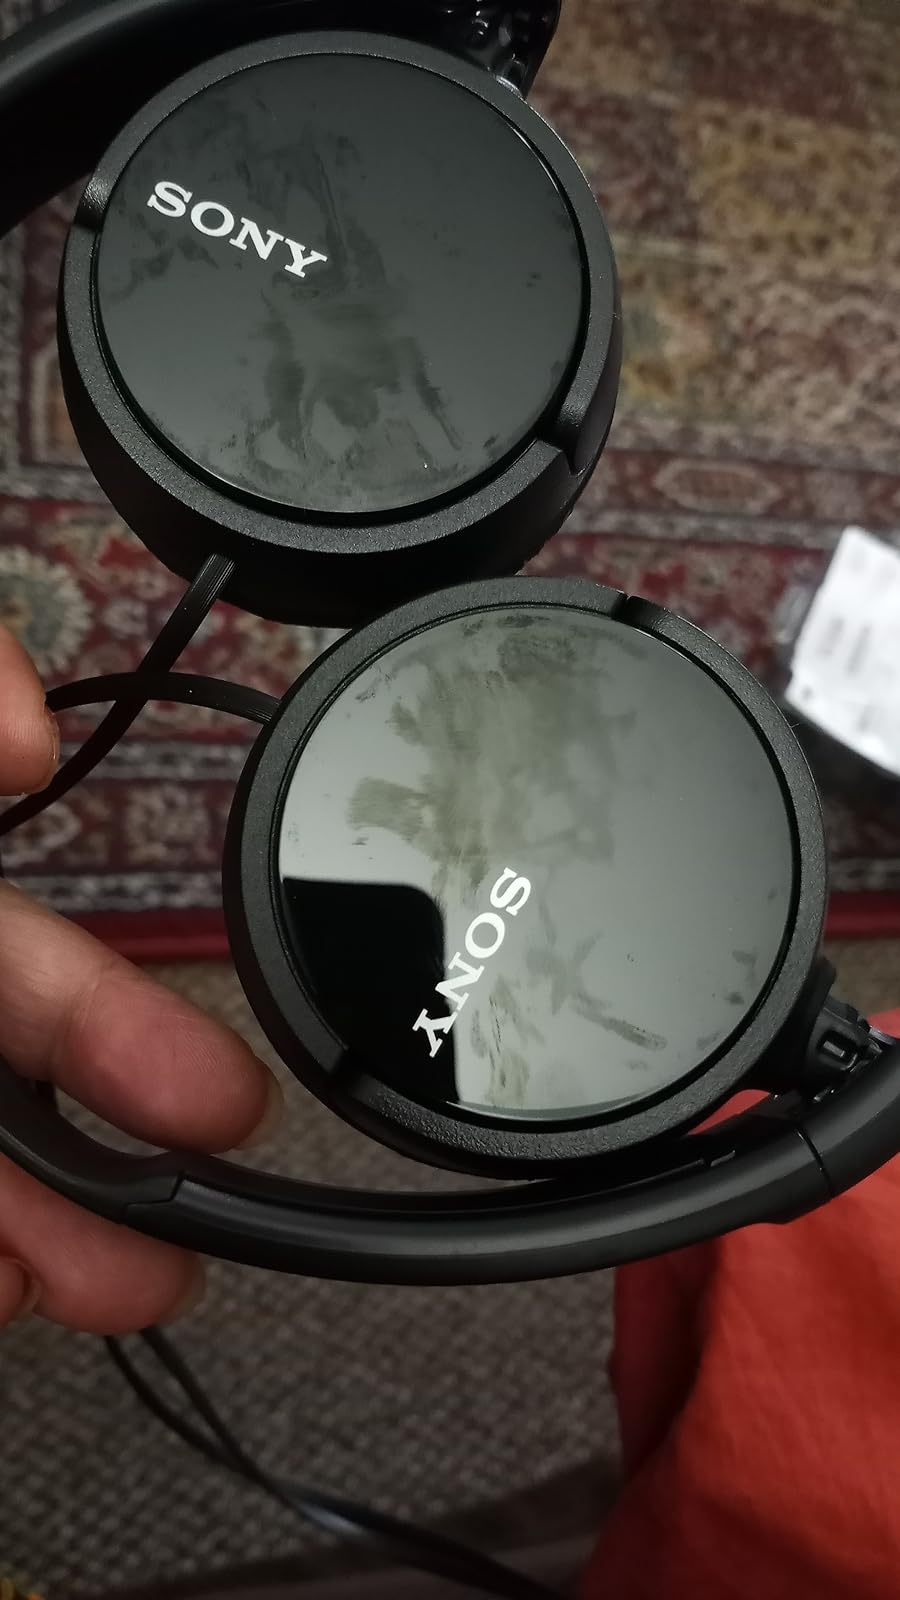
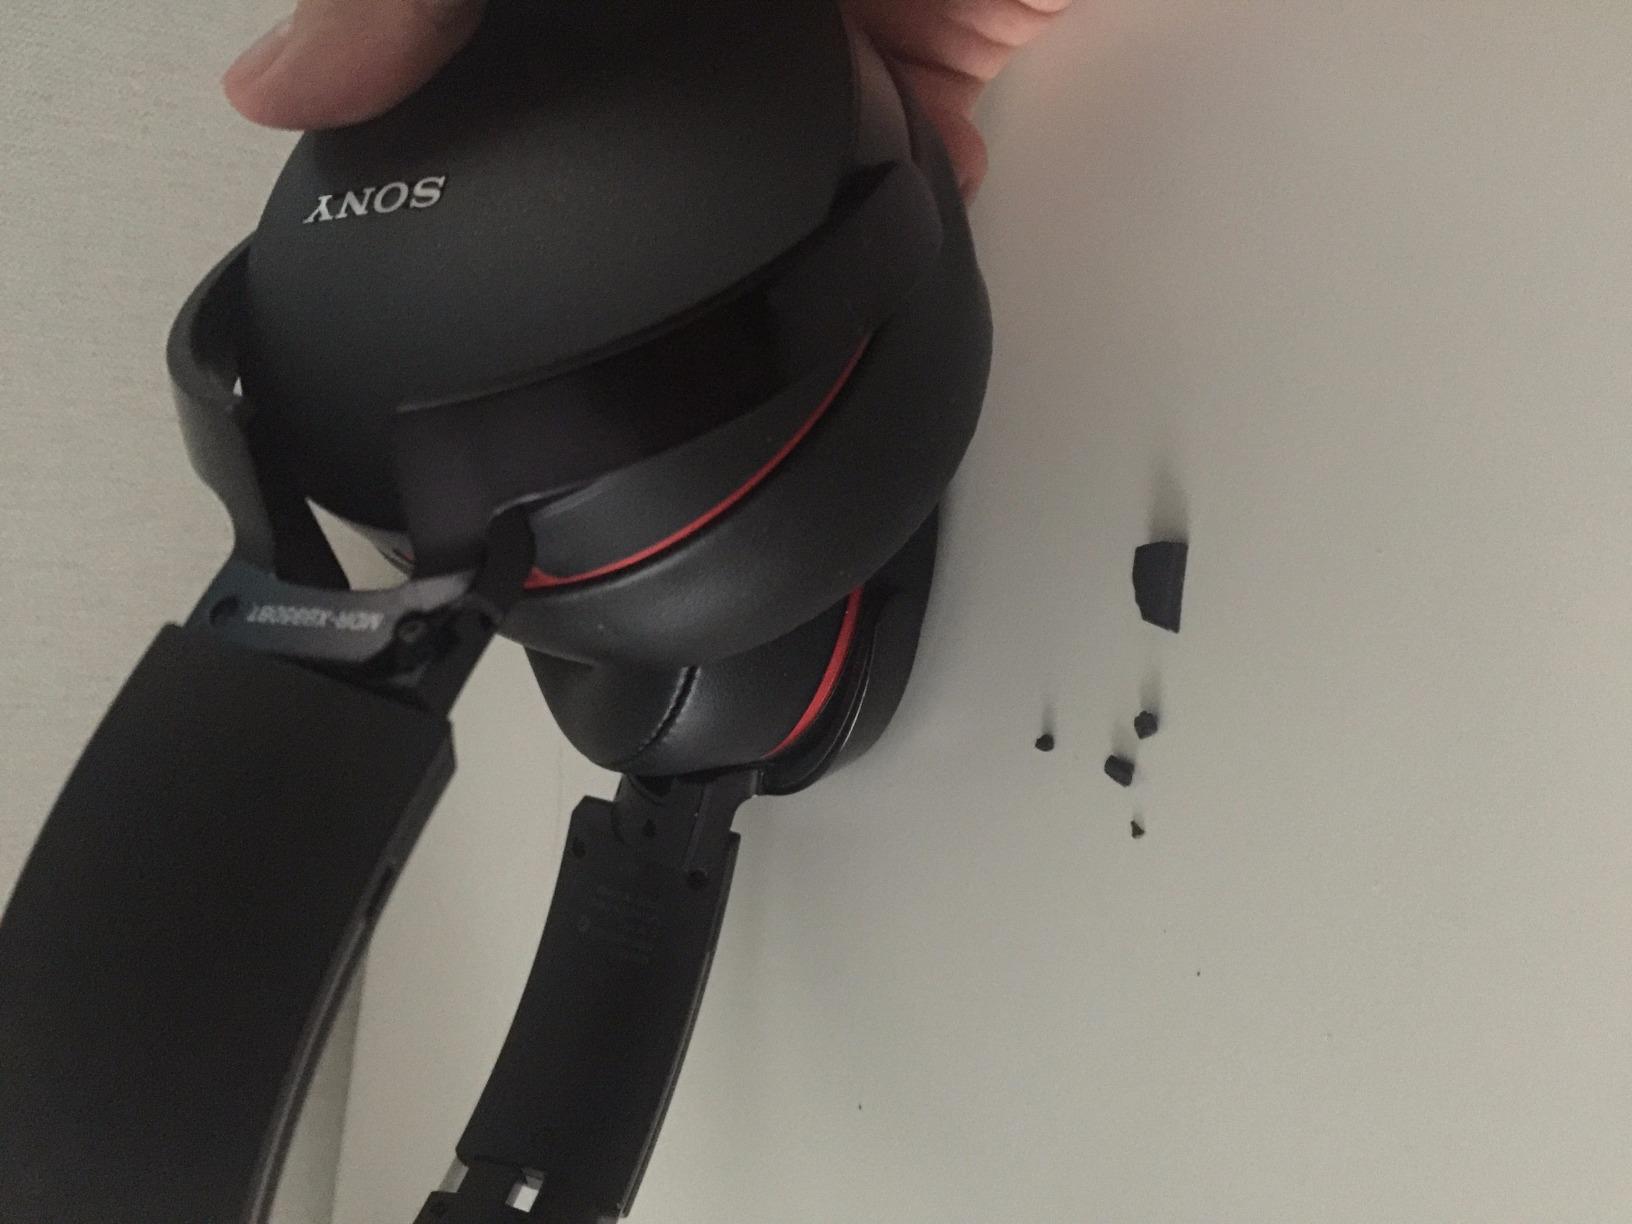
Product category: headphones
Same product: no